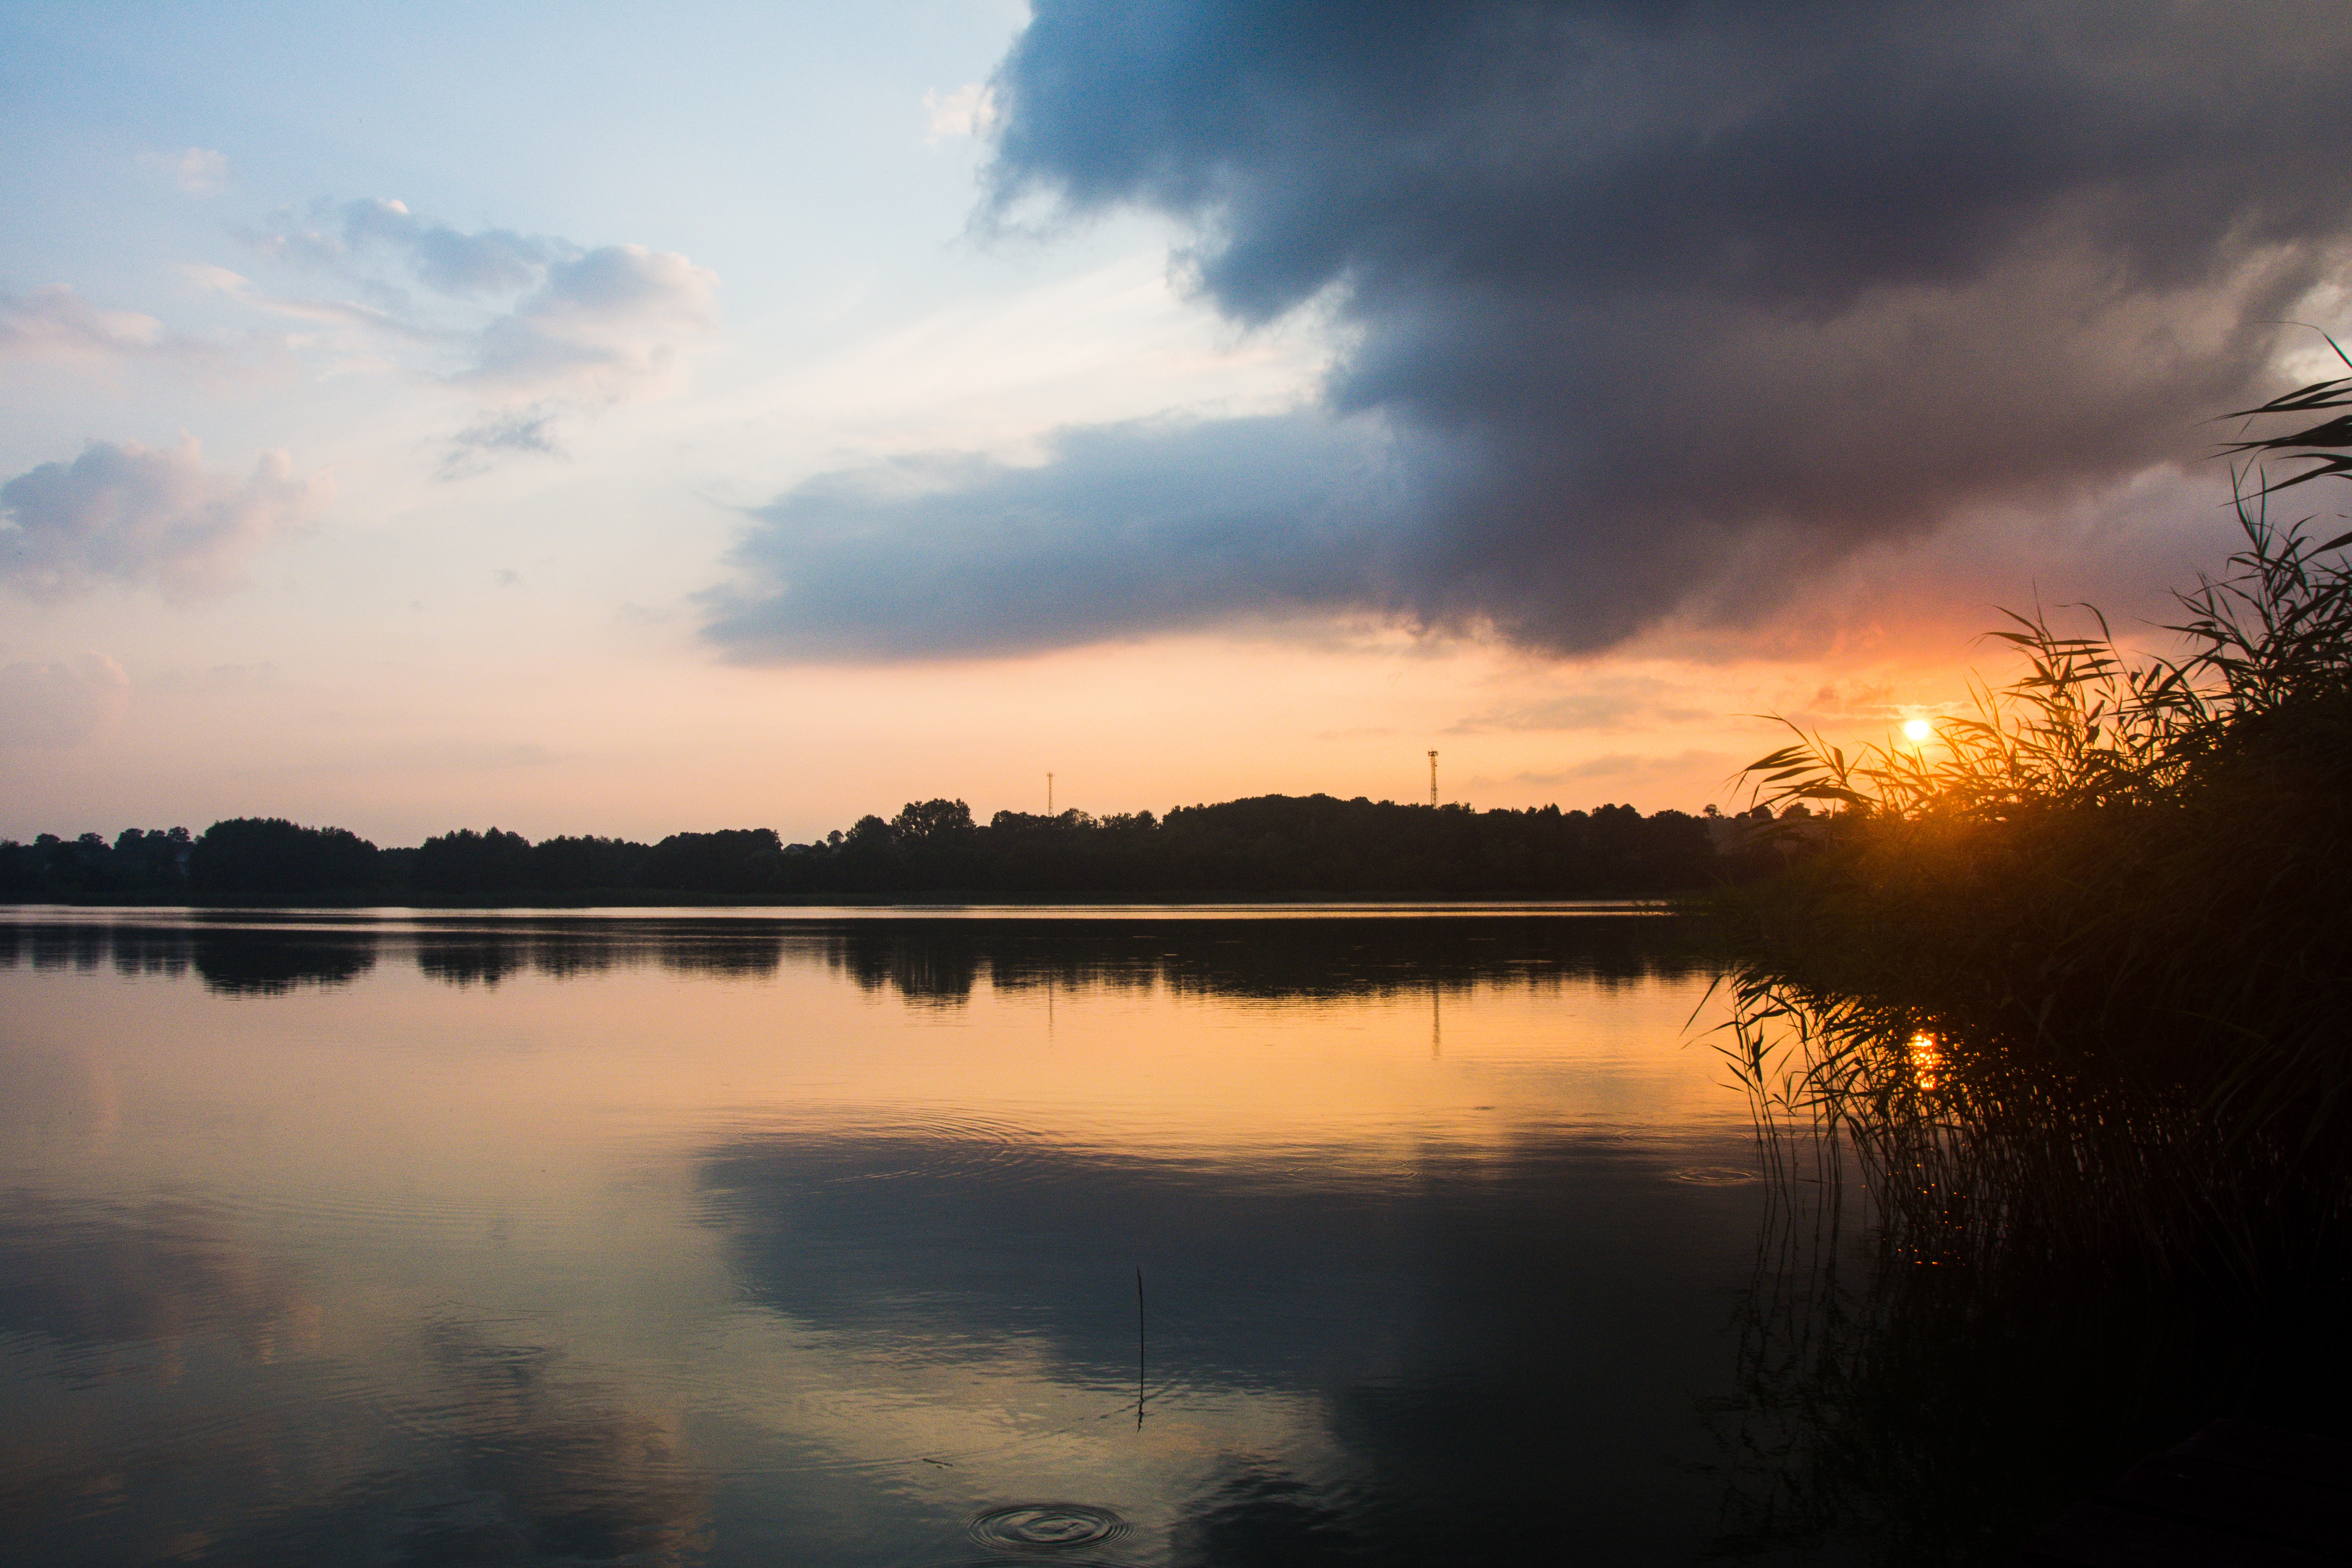
landscape, water, nature, cloud, sky, sun, sunrise, sunset, sunlight, morning, lake, dawn, atmosphere, river, summer, dusk, evening, reflection, scenery, holiday, west, poland, cane, loch, masuria, the sun, afterglow, atmospheric phenomenon